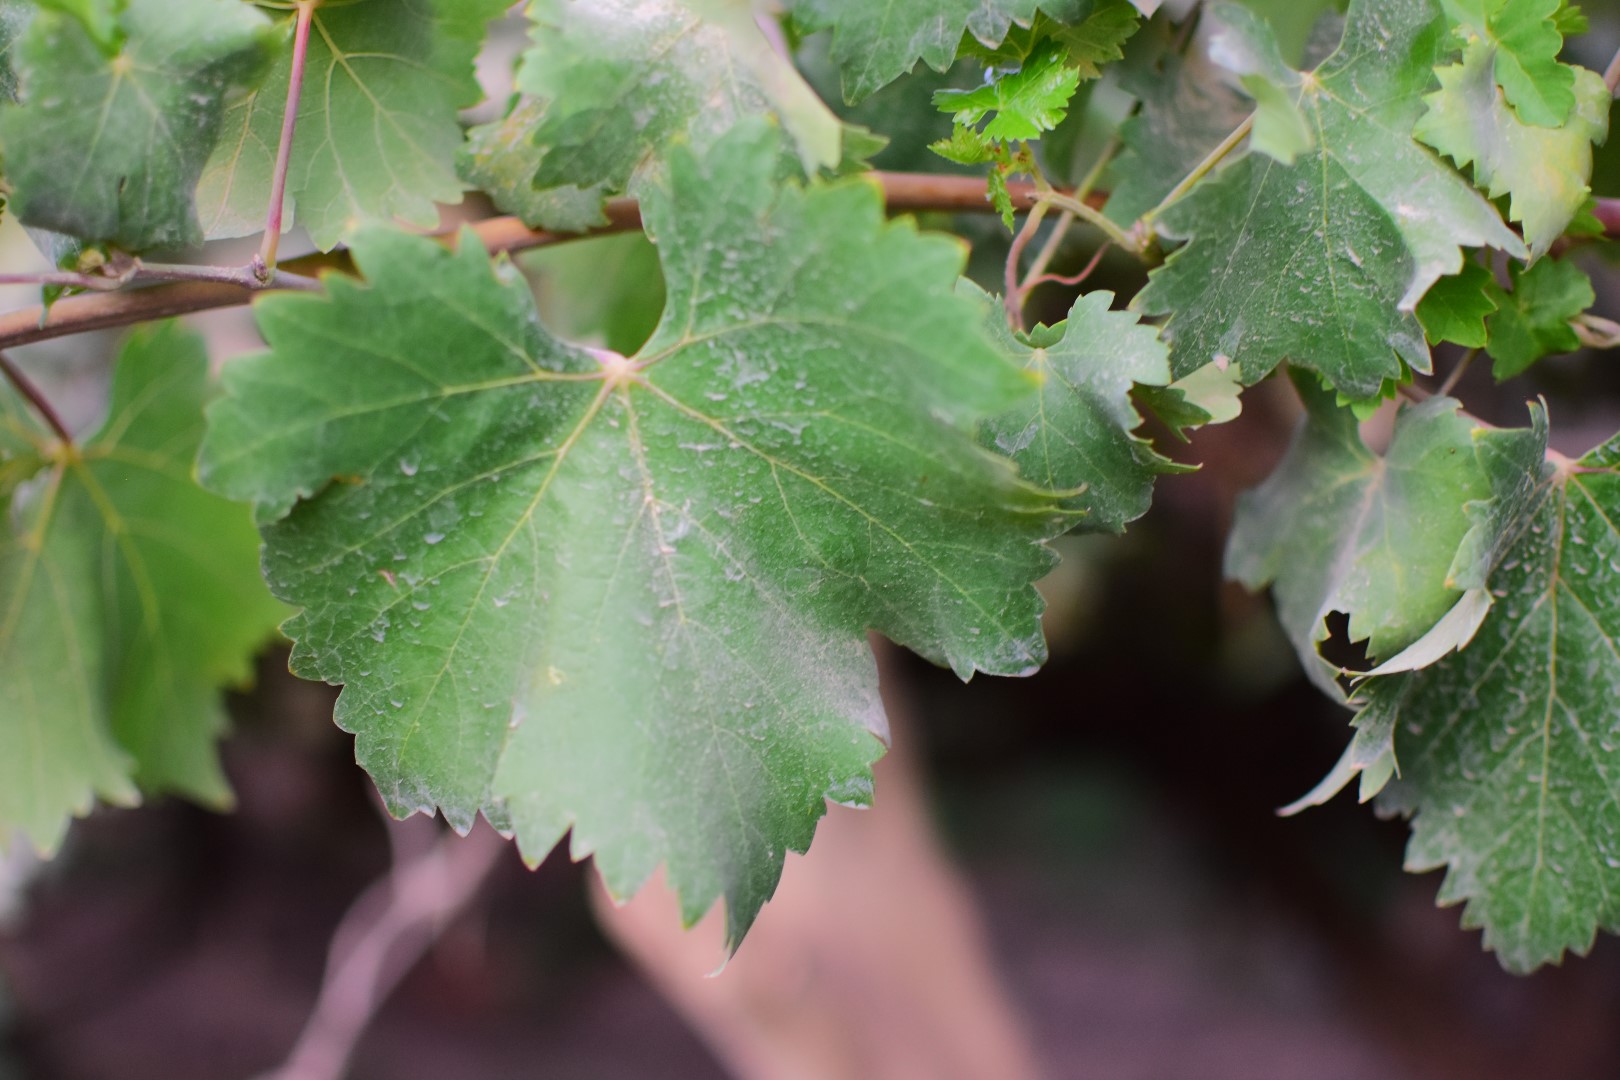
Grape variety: Shdah